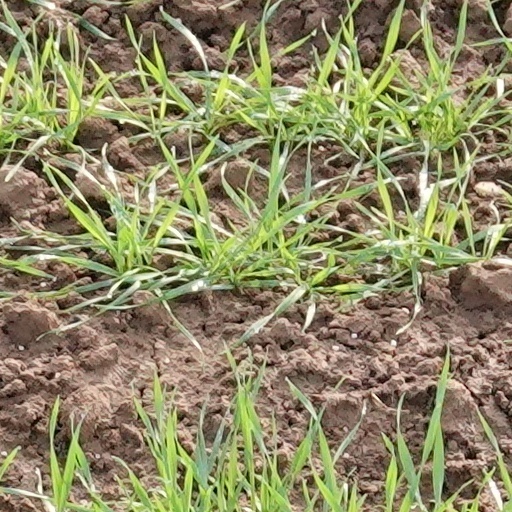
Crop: wheat